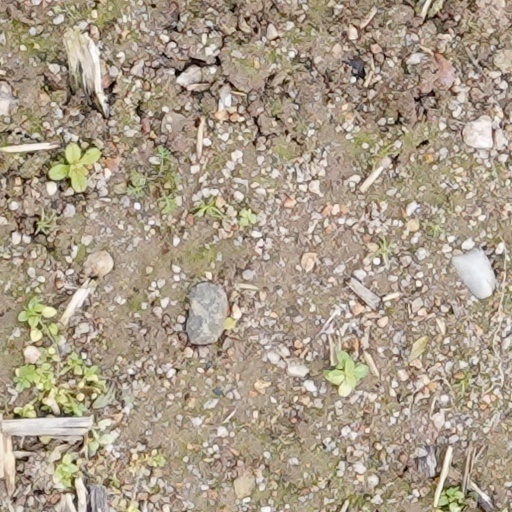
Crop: wheat